NFL GameDay 97

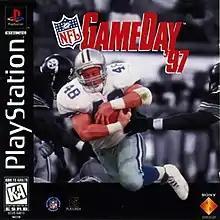
North American cover art

NFL GameDay '97 is a 1996 American football video game developed by Sony Interactive Studios America and published by Sony Computer Entertainment for the PlayStation. It is the second installment of the "NFL GameDay" series and was only released in North America. Daryl Johnston is featured on the cover.